Arnold I of Cologne

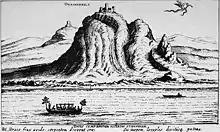
"Burg Drachenfels", and in the background "Wolkenburg" on an engraving by Matthäus Merian (1618/19)

Arnold I (c. 1100 – 3 April 1151) was Archbishop of Cologne from 1137 to 1151.